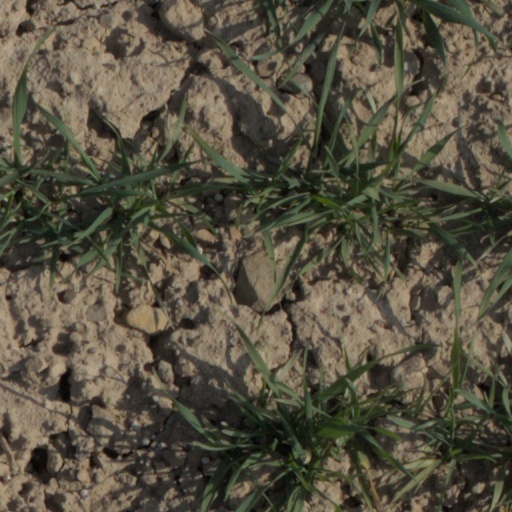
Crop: wheat